Love's Labour's Lost

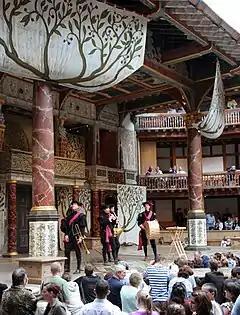
Start of a performance of "Love's Labour's Lost" at Shakespeare's Globe, London

The speech given by Berowne at 4.3.284–361 is potentially the longest in all of Shakespeare's plays, depending on editorial choices. Shakespeare critic and editor Edward Capell has pointed out that certain passages within the speech seem to be redundant and argues that these passages represent a first draft which was not adequately corrected before going to print. Specifically, lines 291–313 are "repeated in substance" further in the speech and are sometimes omitted by editors. With no omissions, the speech is 77 lines and 588 words.